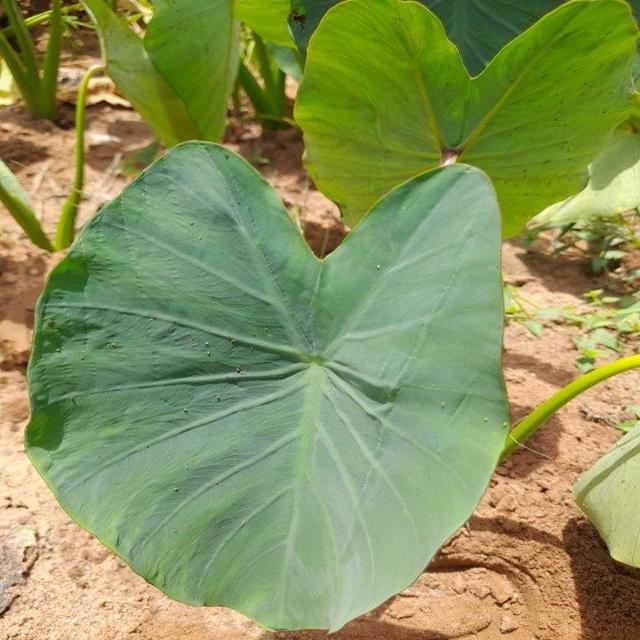
Label: Healthy